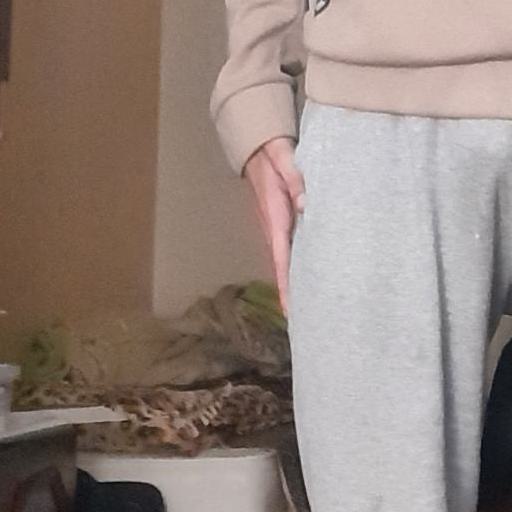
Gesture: no_gesture